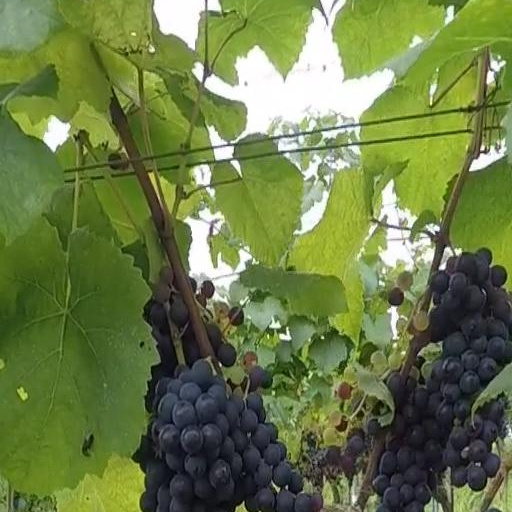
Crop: grape